Karl Shmidt

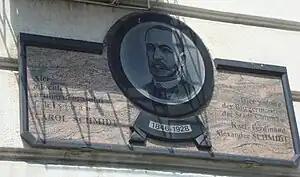
Memorial plaque at Shmidt's former house in Chișinău (84 Metropolitan Varlaam str.)

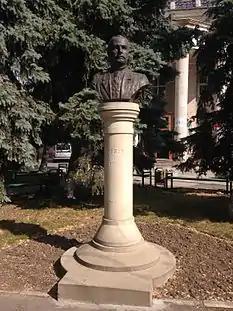
Bust in front of the National Philharmonic in Chișinău

Shmidt's popularity was such that he became the only mayor after whom the citizens renamed a street while he was still alive. In 1902, after 25 years as mayor of Kishinev, the former "Gostinnaia" street, on which he lived, was renamed Shmidt street. Today one part of the street is named after Metropolitan Varlaam and the other part after Metropolitan Dosoftei. The house in which Karl Shmidt lived has survived until today and is located on Metropolitan Varlaam street no. 84 (at the intersection with Mihai Eminescu str.). A memorial plaque in Romanian and German was installed on that building.